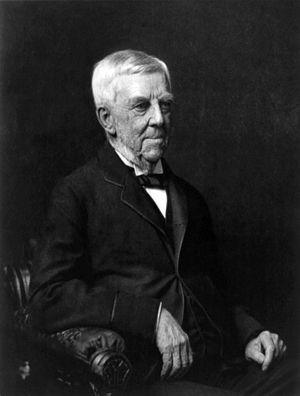
Beacon Hill est un quartier résidentiel de Boston aux États-Unis. Il se trouve sur la colline au nord du Boston Common et se développa avec l'édification du nouveau capitole. Beacon Hill doit son nom à une lanterne installée à son sommet au XVIIIᵉ siècle pour prévenir les bostonniens d'une attaque imminente. Il se caractérise par ses cottages et ses maisons en briques de style victorien qui rappellent l'Angleterre. Une partie d'entre elles ont été dessinées par l'architecte Charles Bulfinch au XIXᵉ siècle. Si le versant sud de la colline est paré de somptueuses maisons, le versant nord voit s'ériger les humbles logis des domestiques.
Oliver Wendell Holmes est un écrivain, médecin, essayiste et poète américain du XIXᵉ siècle.